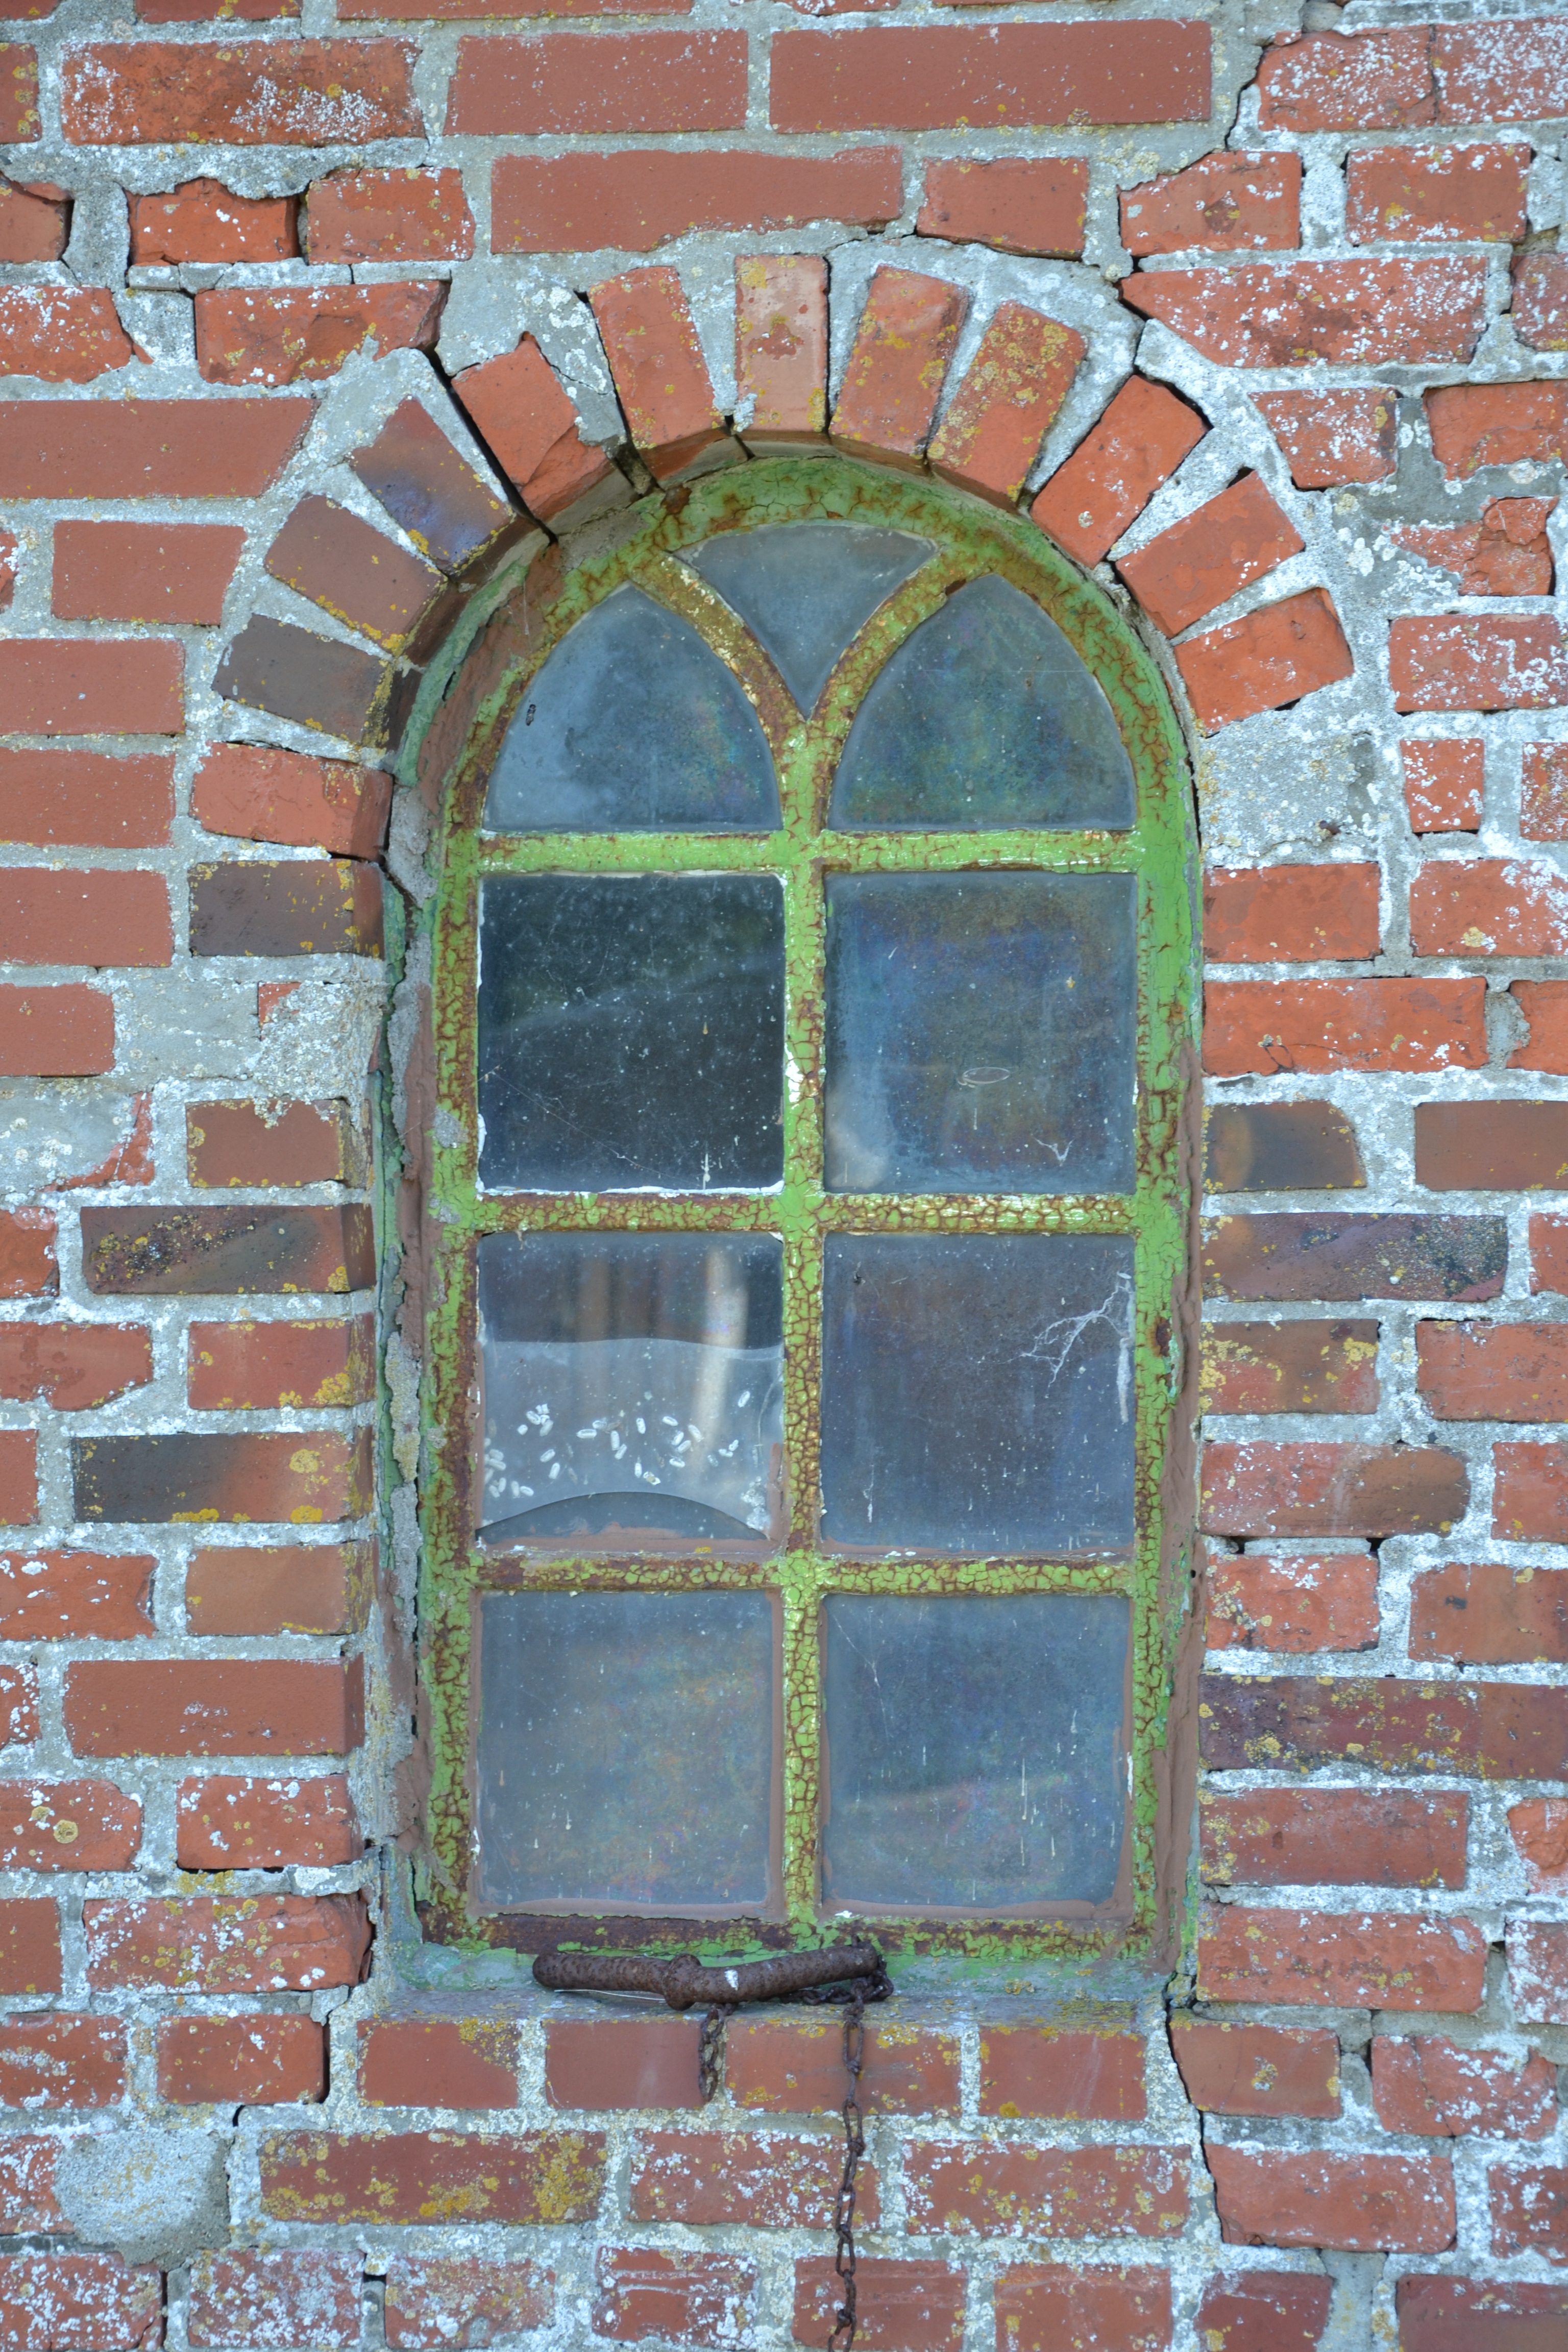
window, glass, old, atmosphere, wall, arch, facade, brick, material, art, farmhouse, brickwork, old window, road surface